Tibetan art

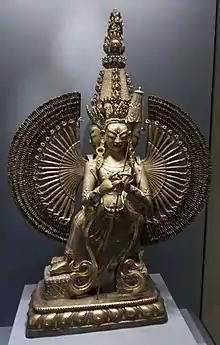
Usnisasitatapatra, Mongolian, 18th century, Hermitage Museum, from the Ukhtomsky collection

Pre-Buddhist art in Tibet is relatively little understood, apart from small personal items such as thokcha amulets, and prehistoric rock carvings of animals. All are hard to date. Stylistically, Buddhist art tends to be divided, at some periods more than others, into that from Western, Central and Eastern Tibet.